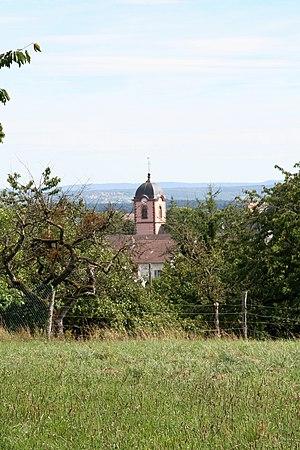
église de Châtenois-les-Forges
Châtenois-les-Forges est une commune française située dans le département du Territoire de Belfort en région Bourgogne-Franche-Comté. Ses habitants sont appelés les Chatenais.